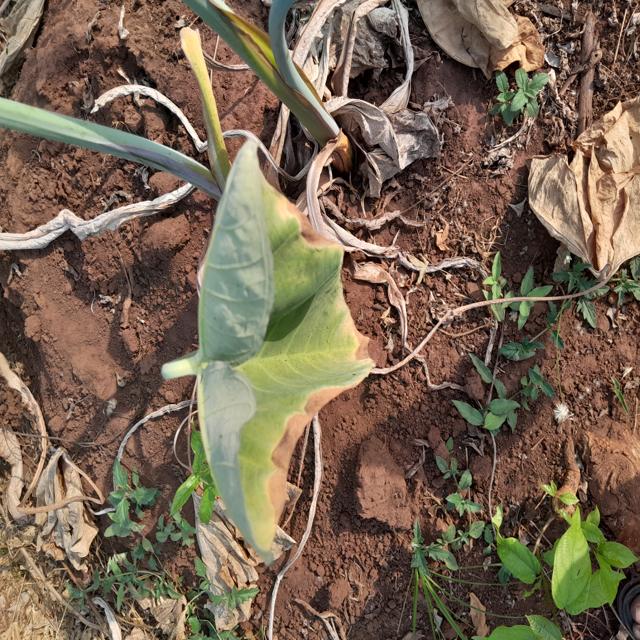
Label: Mid_Blight